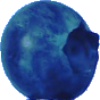
Label: huckleberry